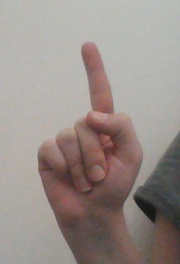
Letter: bb